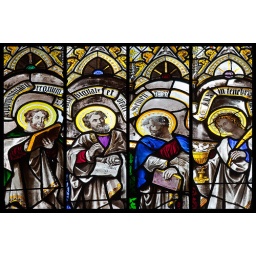
The beautiful stained glass window of Trinity Church in Royal Tunbridge Wells